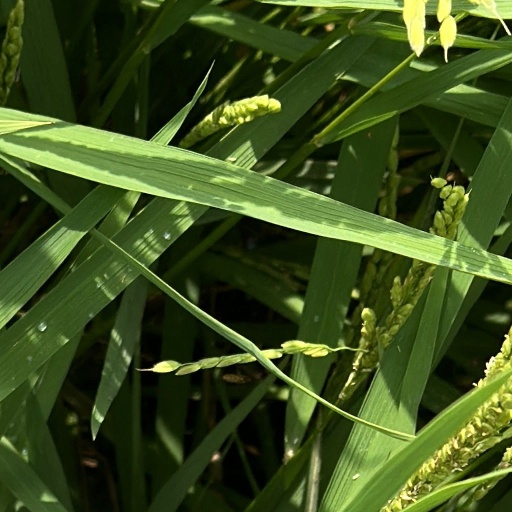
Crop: rice